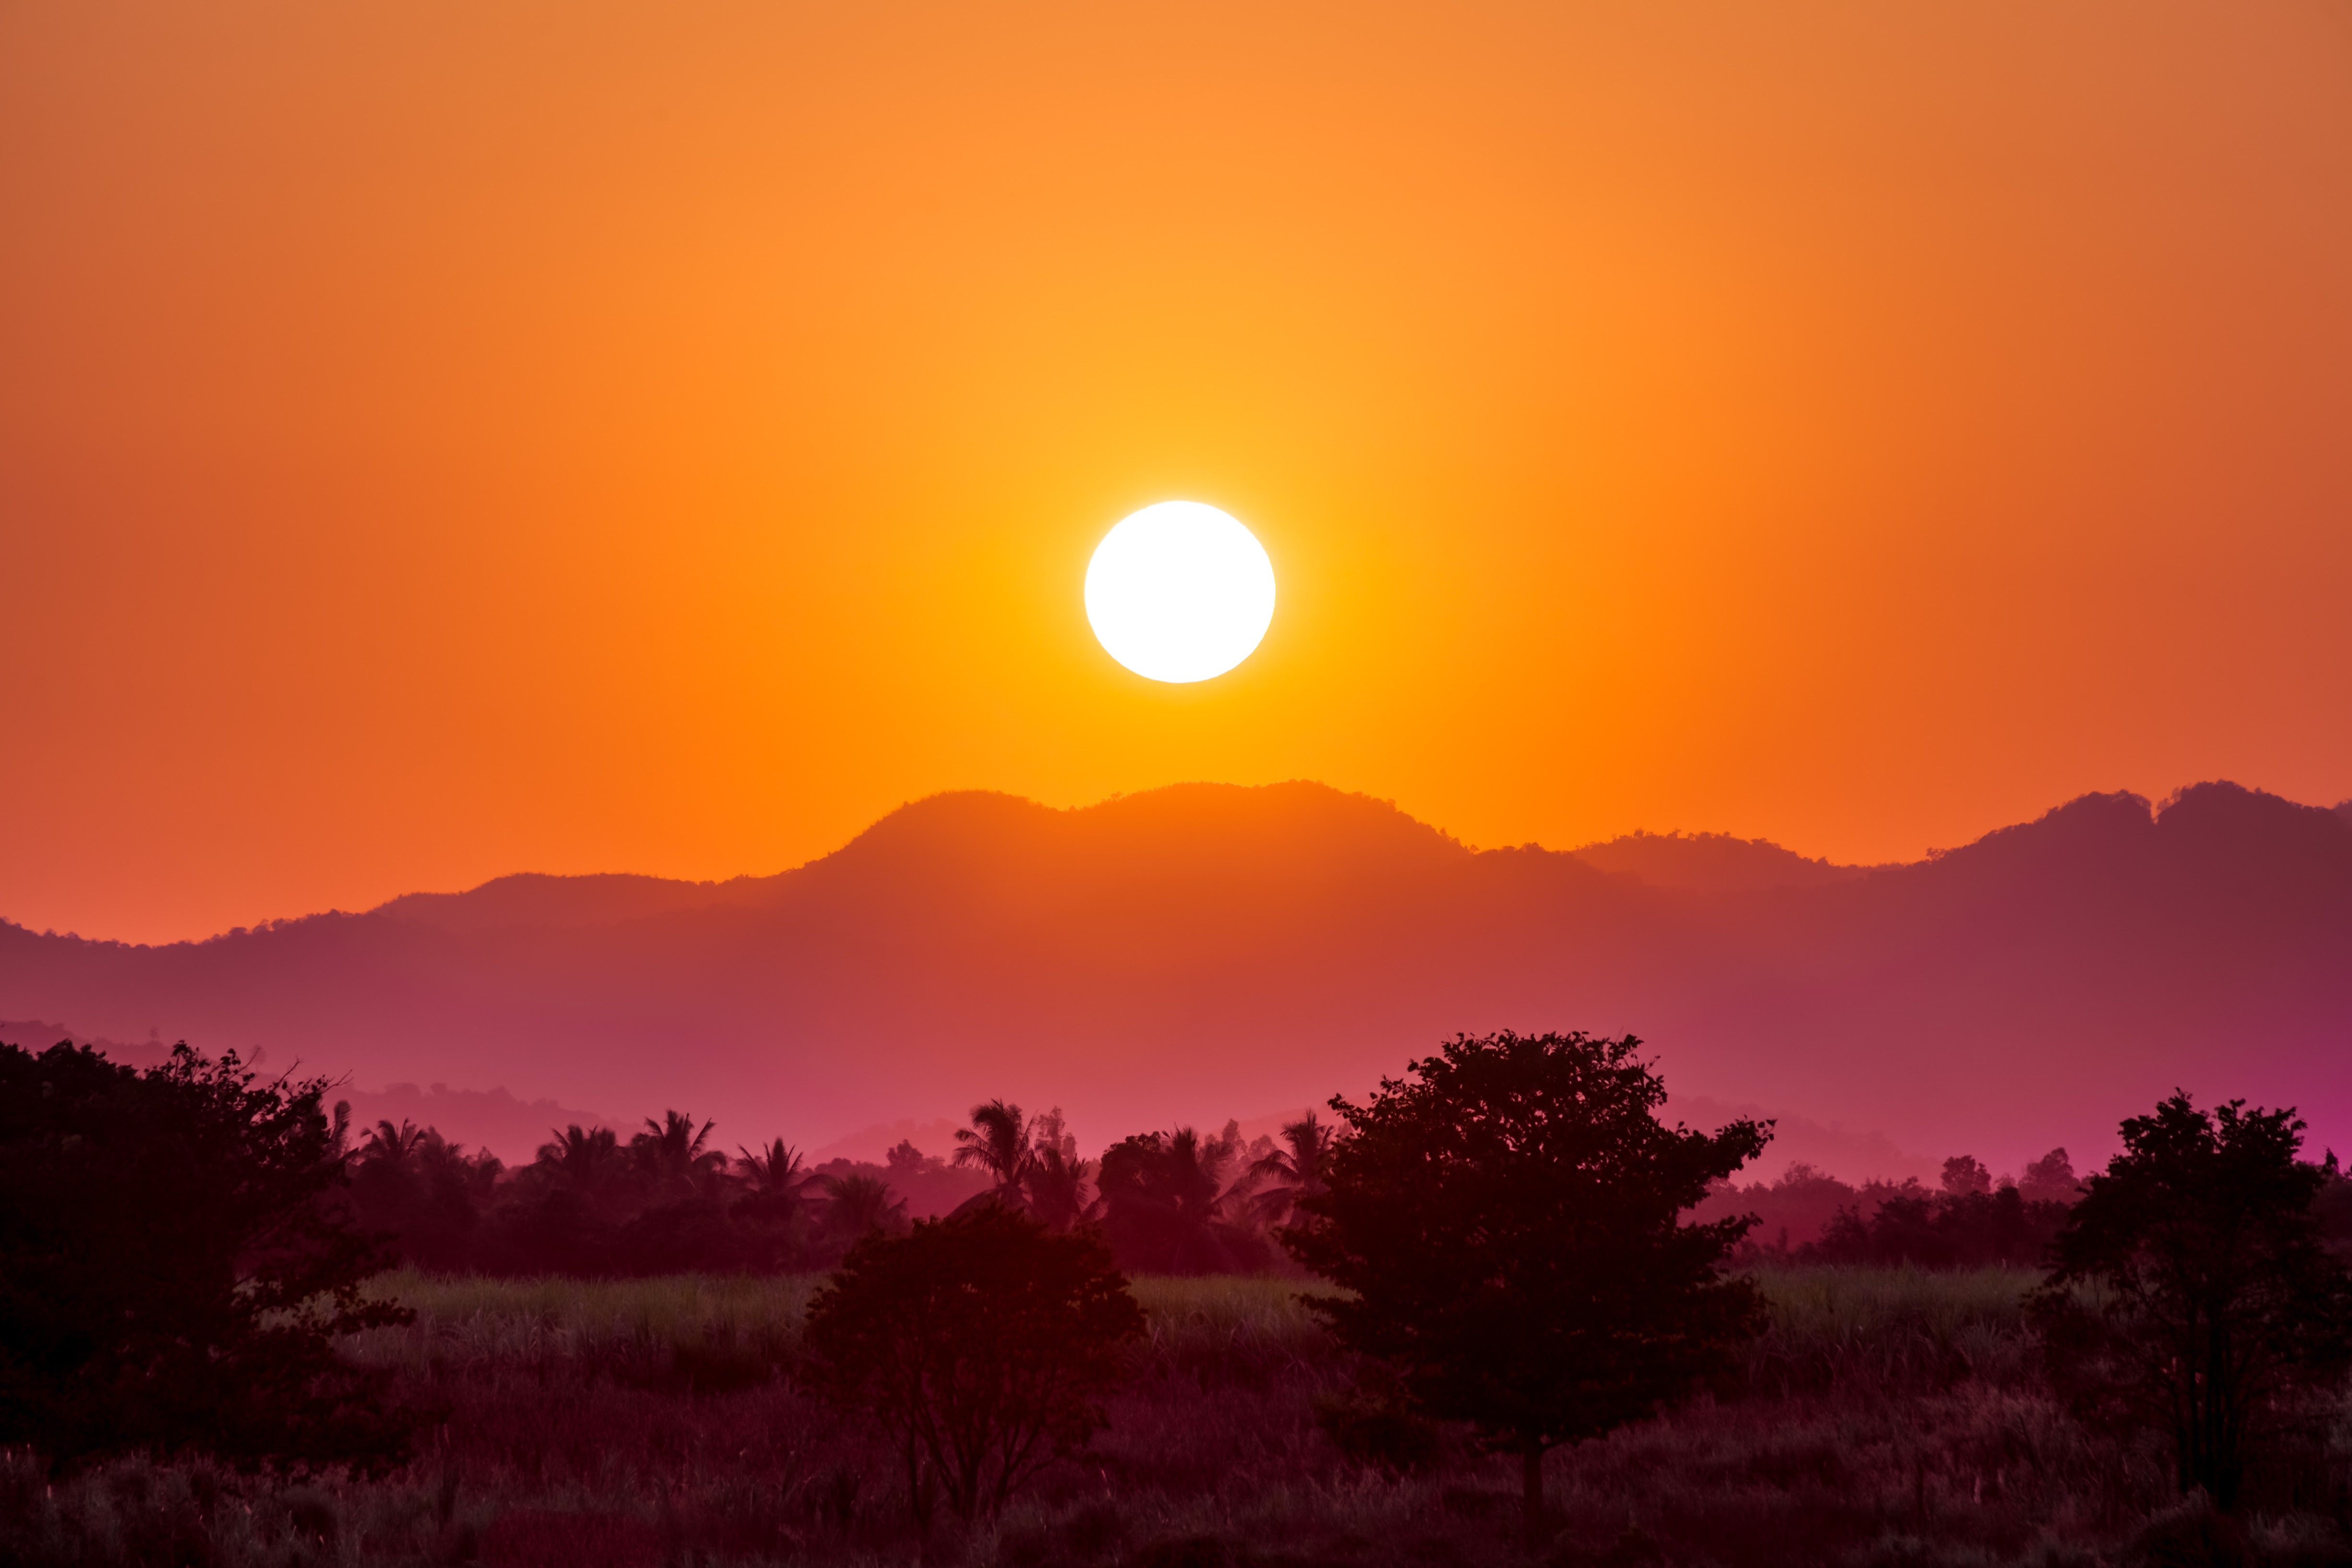
landscape, outdoor, horizon, mountain, sky, sunrise, sunset, field, countryside, sunlight, morning, hill, dawn, atmosphere, dusk, evening, scenery, afterglow, sunset landscape, atmospheric phenomenon, red sky at morning